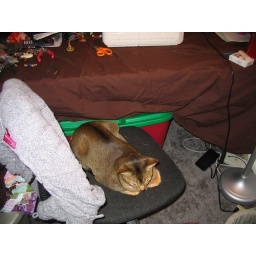
He's sleeping on my sewing chair... another cat in the way.